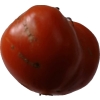
Label: tomato